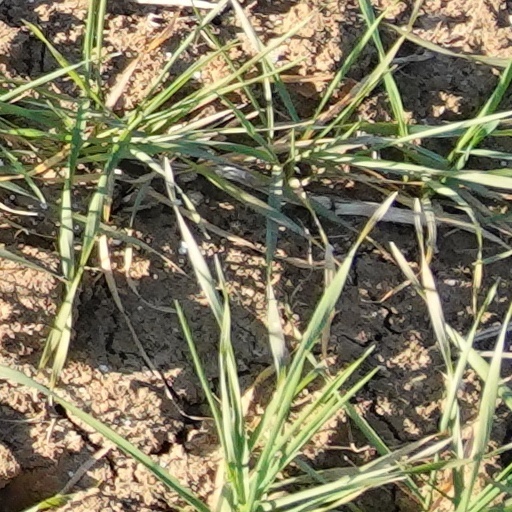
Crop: wheat